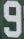
Number: 9